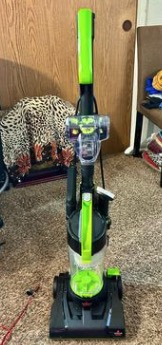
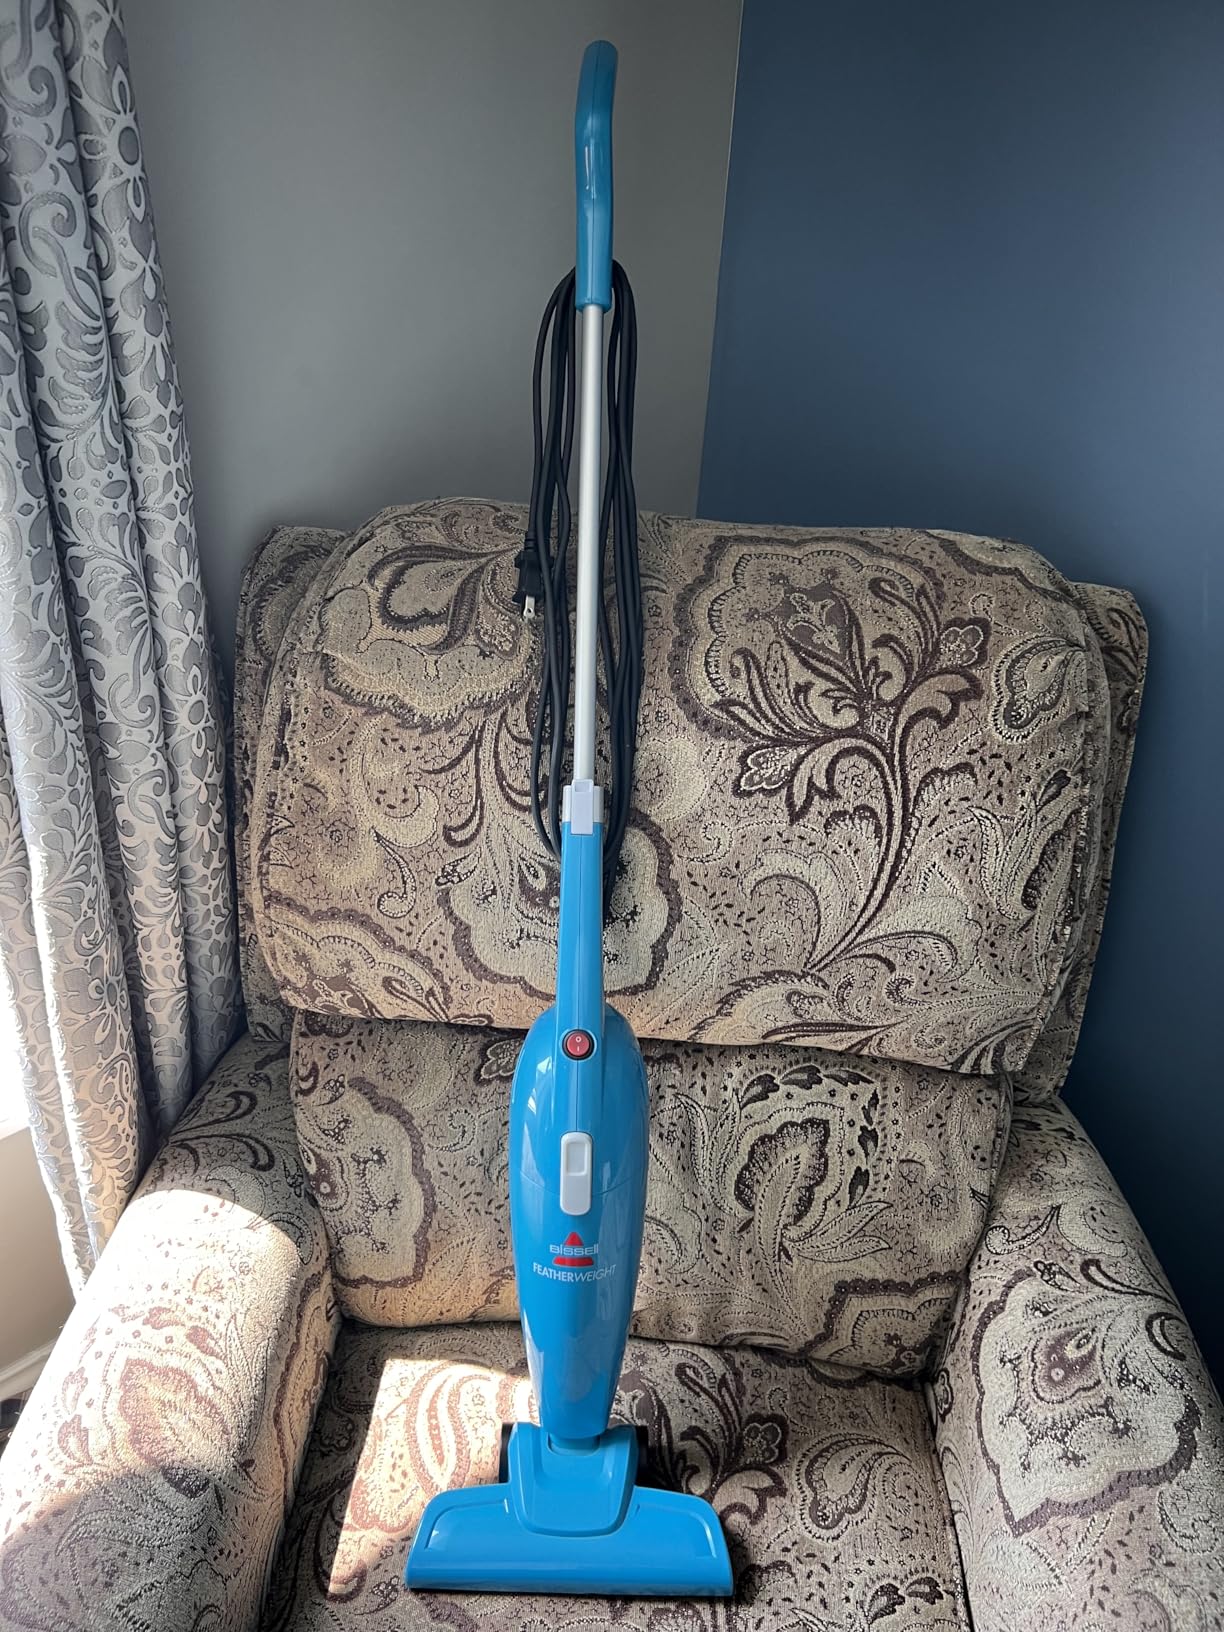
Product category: items_vacuum
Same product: no